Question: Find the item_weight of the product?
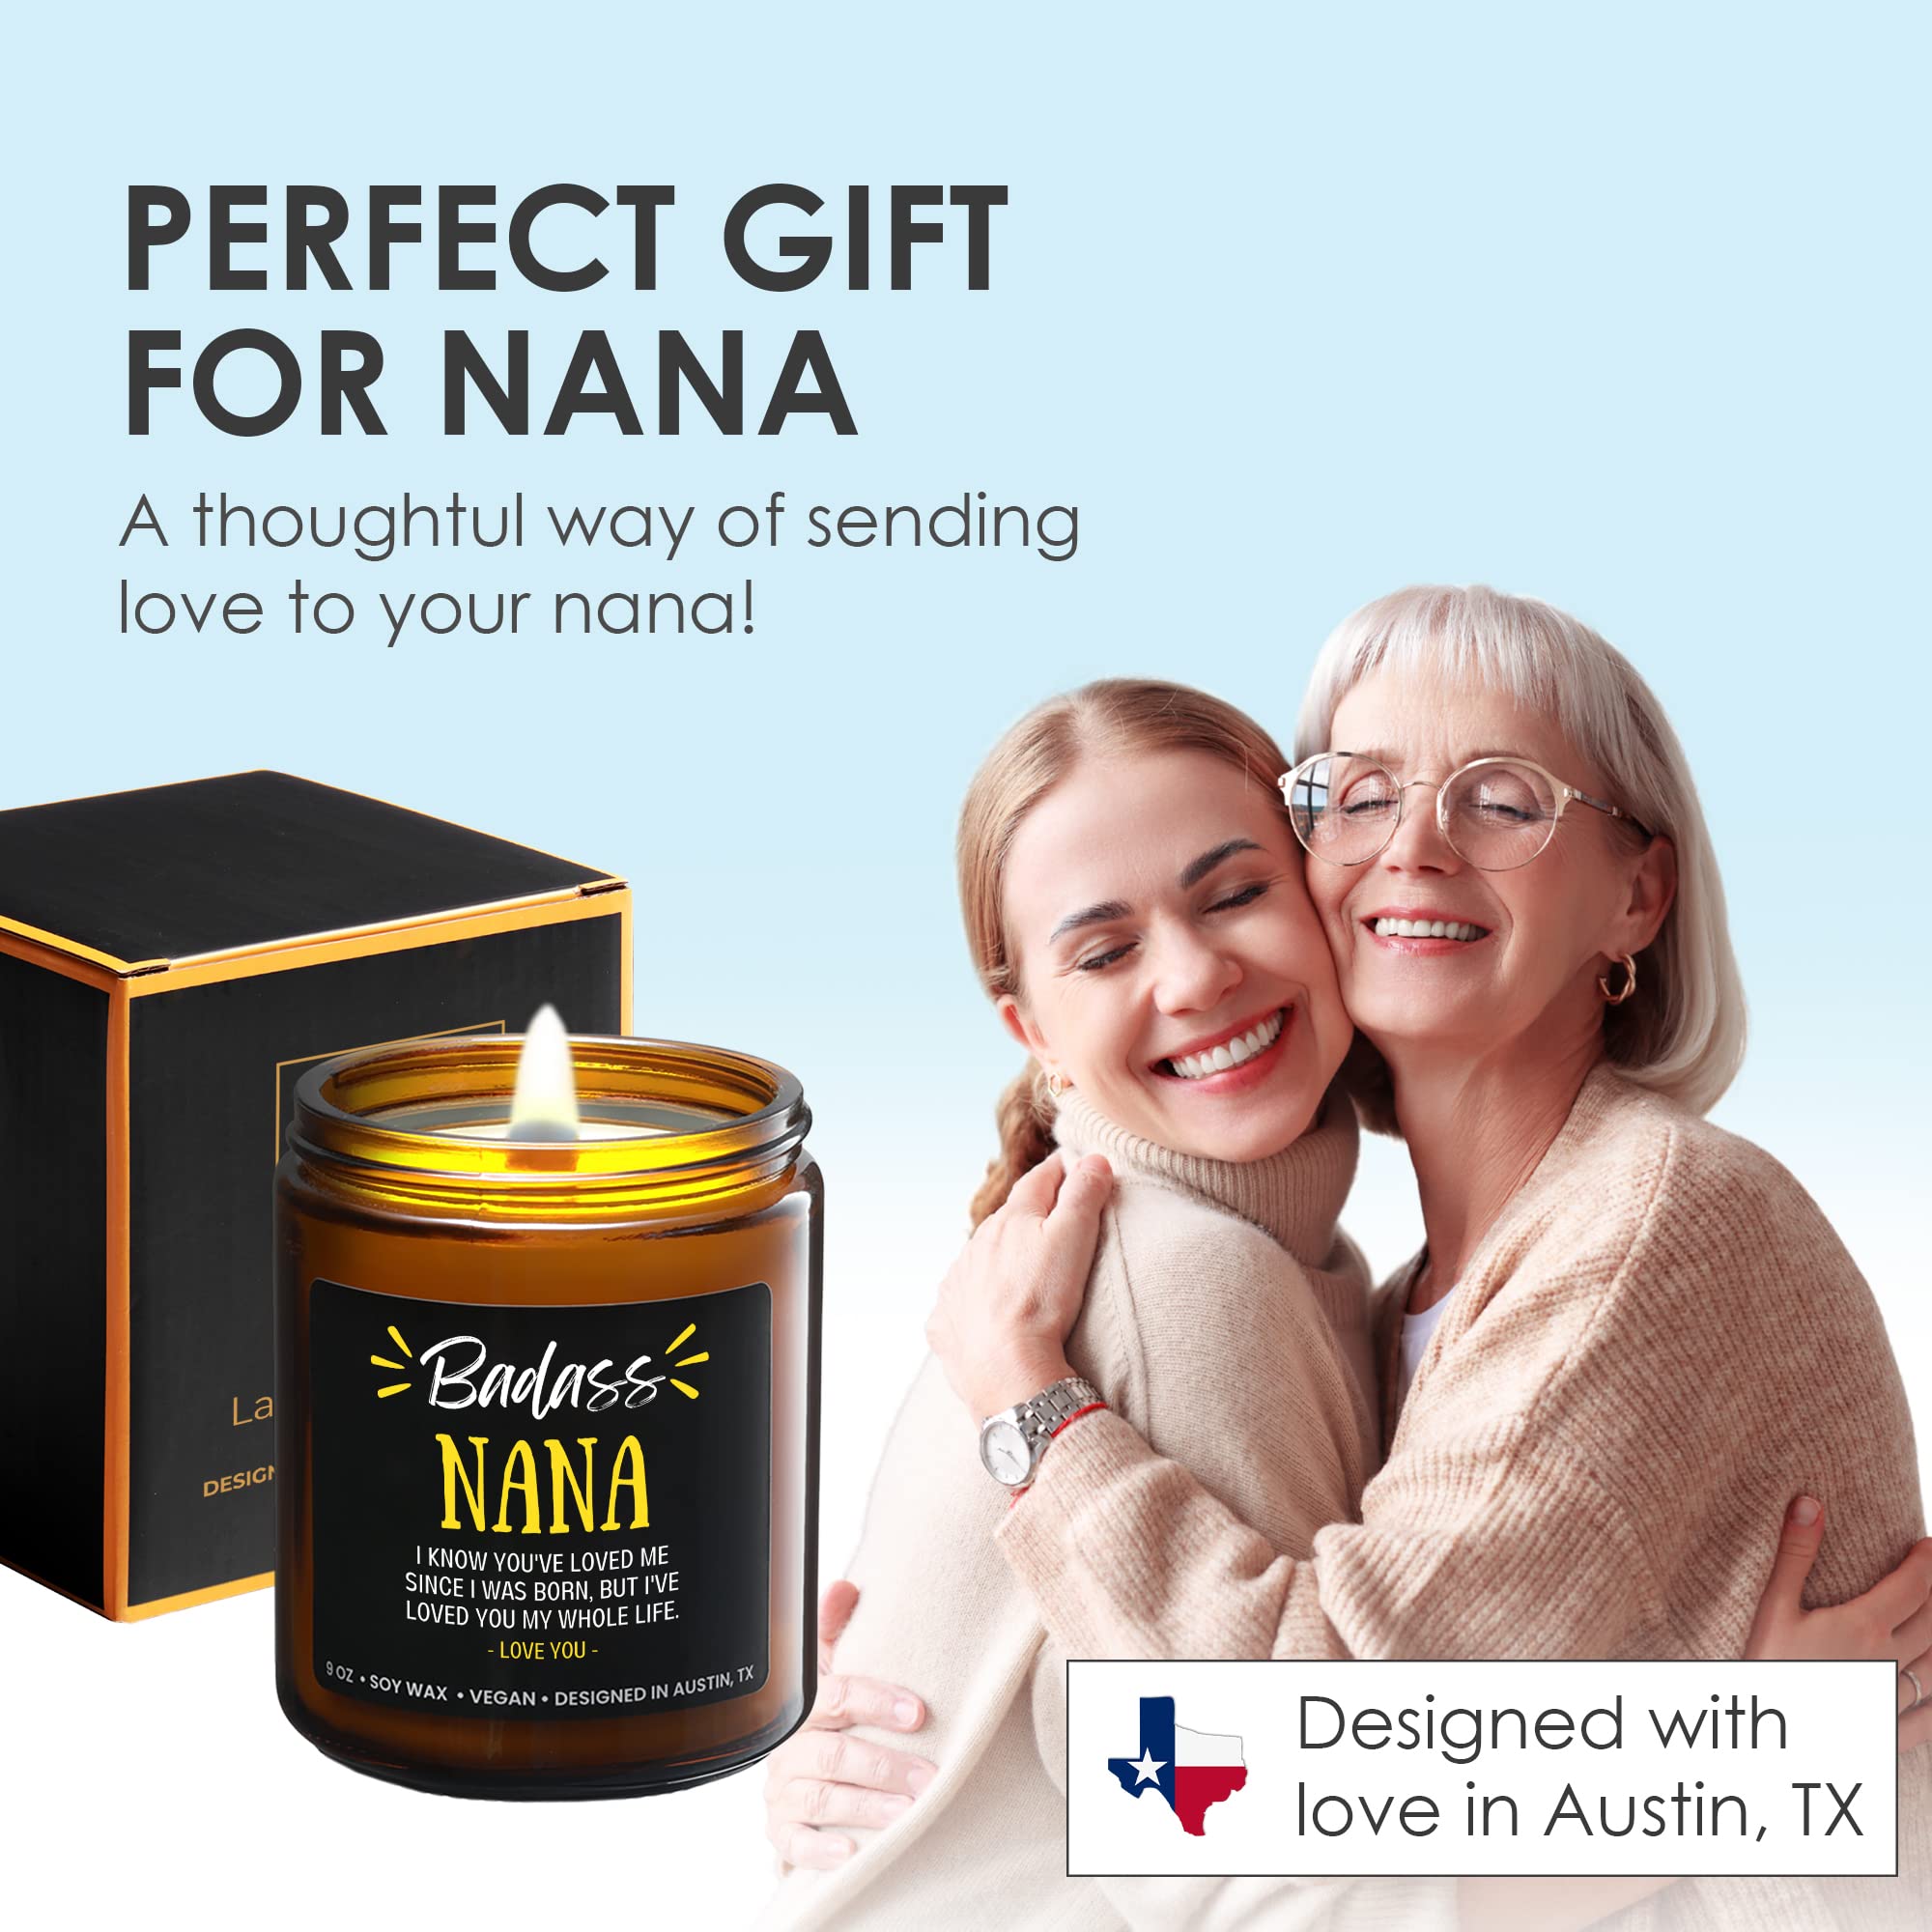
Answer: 9.0 ounce